Culture of Ethiopia

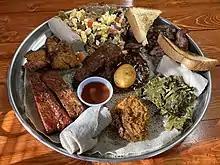
Ethiopian food prepared all in one

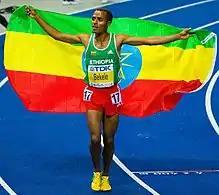
Famous Ethiopian athlete Kenenisa Bekele

Men wear pants and a knee-length shirt with a white collar, and perhaps a sweater. They also frequently wear knee-high socks, while women might not wear socks at all. Men as well as women wear shawls, the "netela". The shawls are worn in a different style for different occasions. When going to church, women cover their hair with them and pull the upper ends of the shawl about their shoulders reproducing a cross ("meskelya"), with the shiny threads appearing at the edge. During funerals, the shawl is worn so the shiny threads appear at the bottom ("madegdeg"). Women's dresses are called "habesha kemis", and are often made from the shemma cloth. The dresses are usually white with some color above the lower hem. Bracelets and necklaces of silver or gold are worn on arms and feet to complete the look. A variety of designer dinner dresses combining traditional fabric with modern style are now worn by some ladies in the cities.